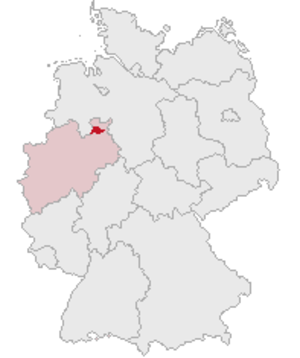
L'arrondissement de Herford, en allemand Kreis Herford, est une division administrative allemande, située dans le land de Rhénanie-du-Nord-Westphalie.